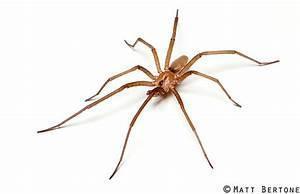
spider